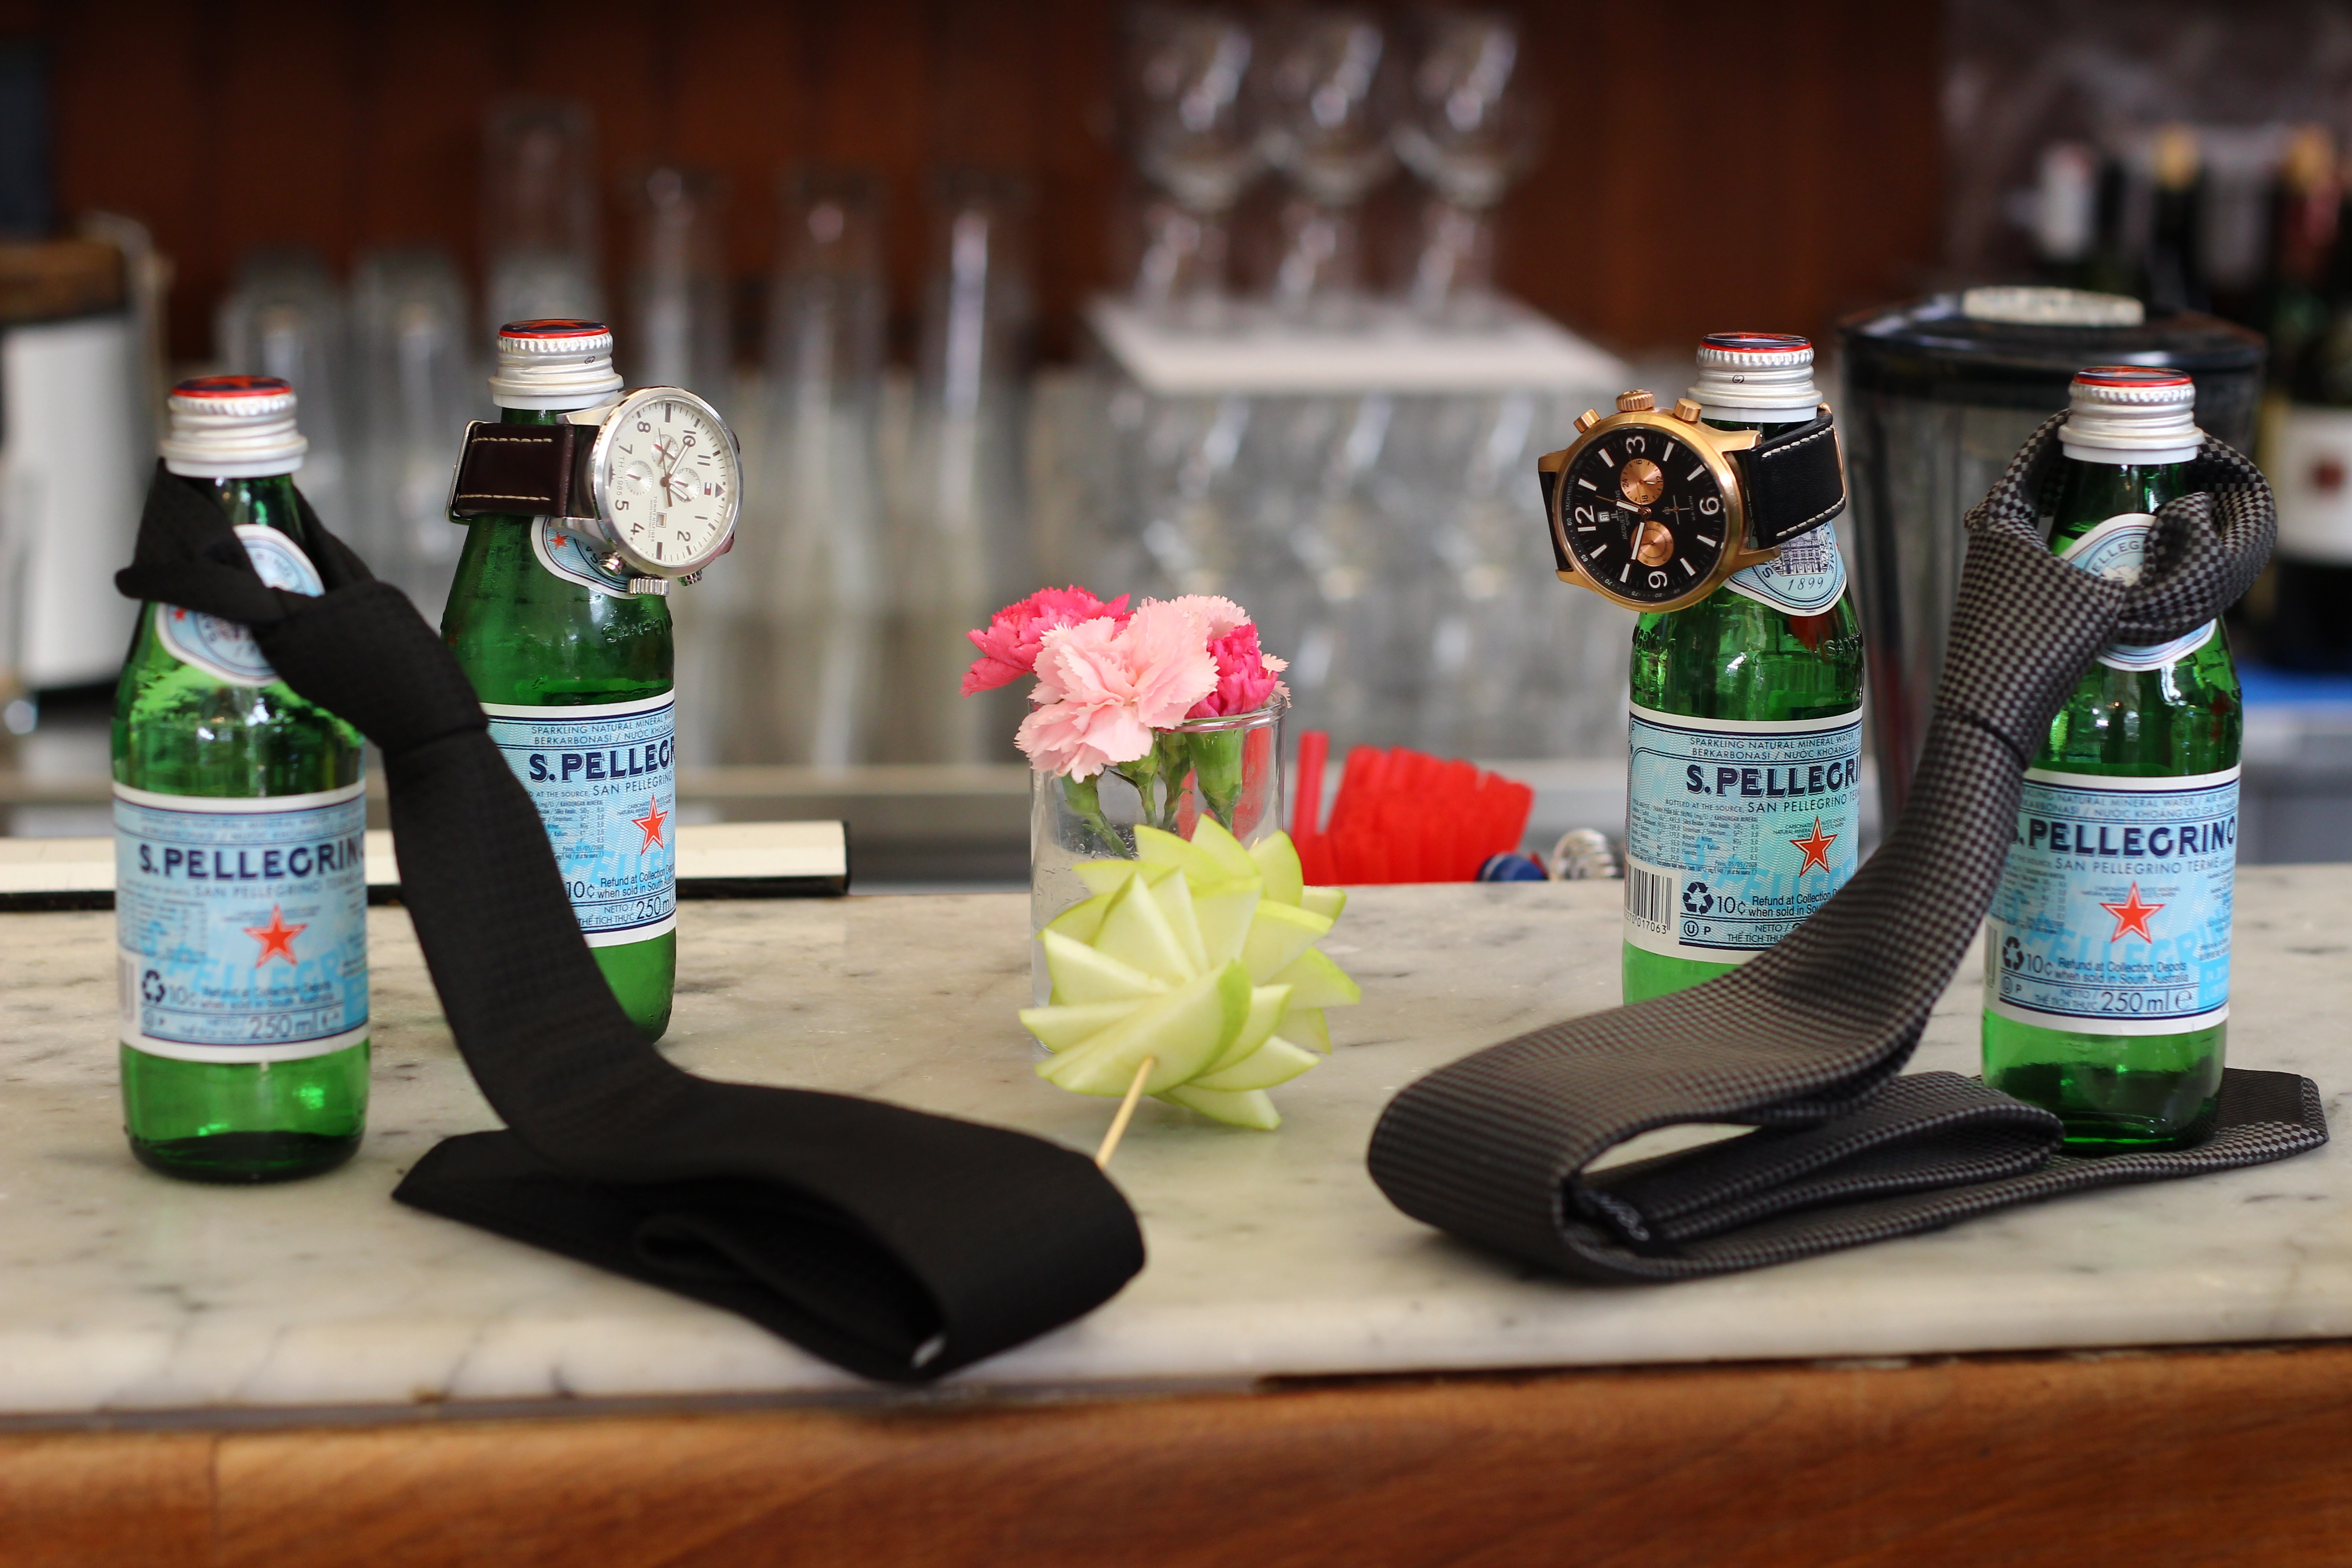
flower, glass, drink, bottle, wine bottle, sense